Paul Ince

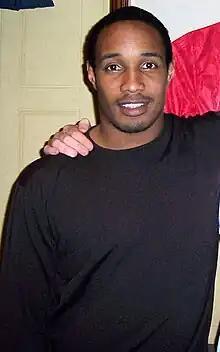
Ince in 2006

Paul Emerson Carlyle Ince (born 21 October 1967) is an English professional football manager and former player who was most recently manager of Reading. A midfielder, Ince played professionally from 1986 to 2007, starting his career with West Ham United and later representing Manchester United, Liverpool, Middlesbrough, Wolverhampton Wanderers, Swindon Town and Macclesfield Town in England, as well as Inter Milan in Italy. With a combined total of 271 league appearances for the two, Ince is one of the few players, especially in the Premier League era, to have represented both of arch rivals Liverpool and Manchester United.